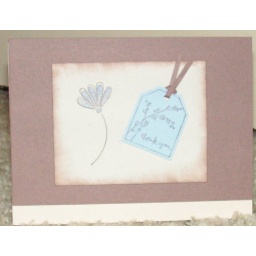
5 of 6 in the brown and pink collection